Division Street Bridge (Spokane, Washington)

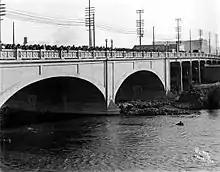
The 1917 span of the Division Street Bridge in 1920

At 6:11 am on Saturday, December 18, 1915, two Washington Water Power trolley cars were crossing the steel bridge, one headed north and the other south, when the repaired beams gave way. Approximately 150 feet of the bridge's northern section fell. The northbound streetcar had nearly reached the far side and its snow scrapers snagged on debris on the north side, preventing it from rolling back into the river. All four occupants escaped without major injury. Because of the early hour and freezing weather, there were no pedestrians or automobiles crossing the bridge at the time.